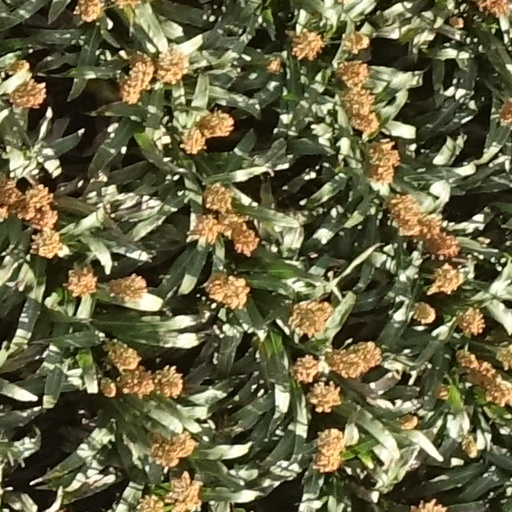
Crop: sorghum